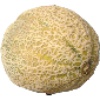
Label: Cantaloupe 2